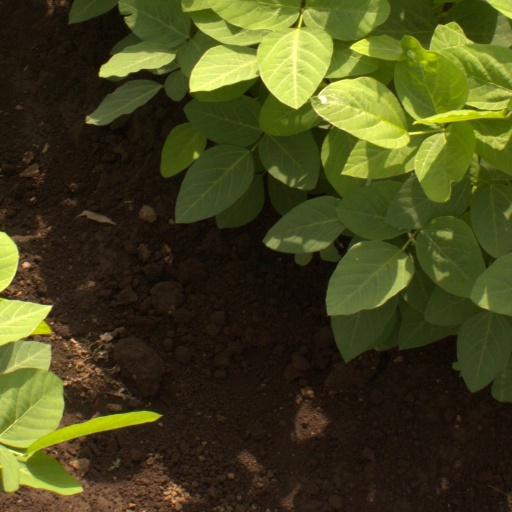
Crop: soybean